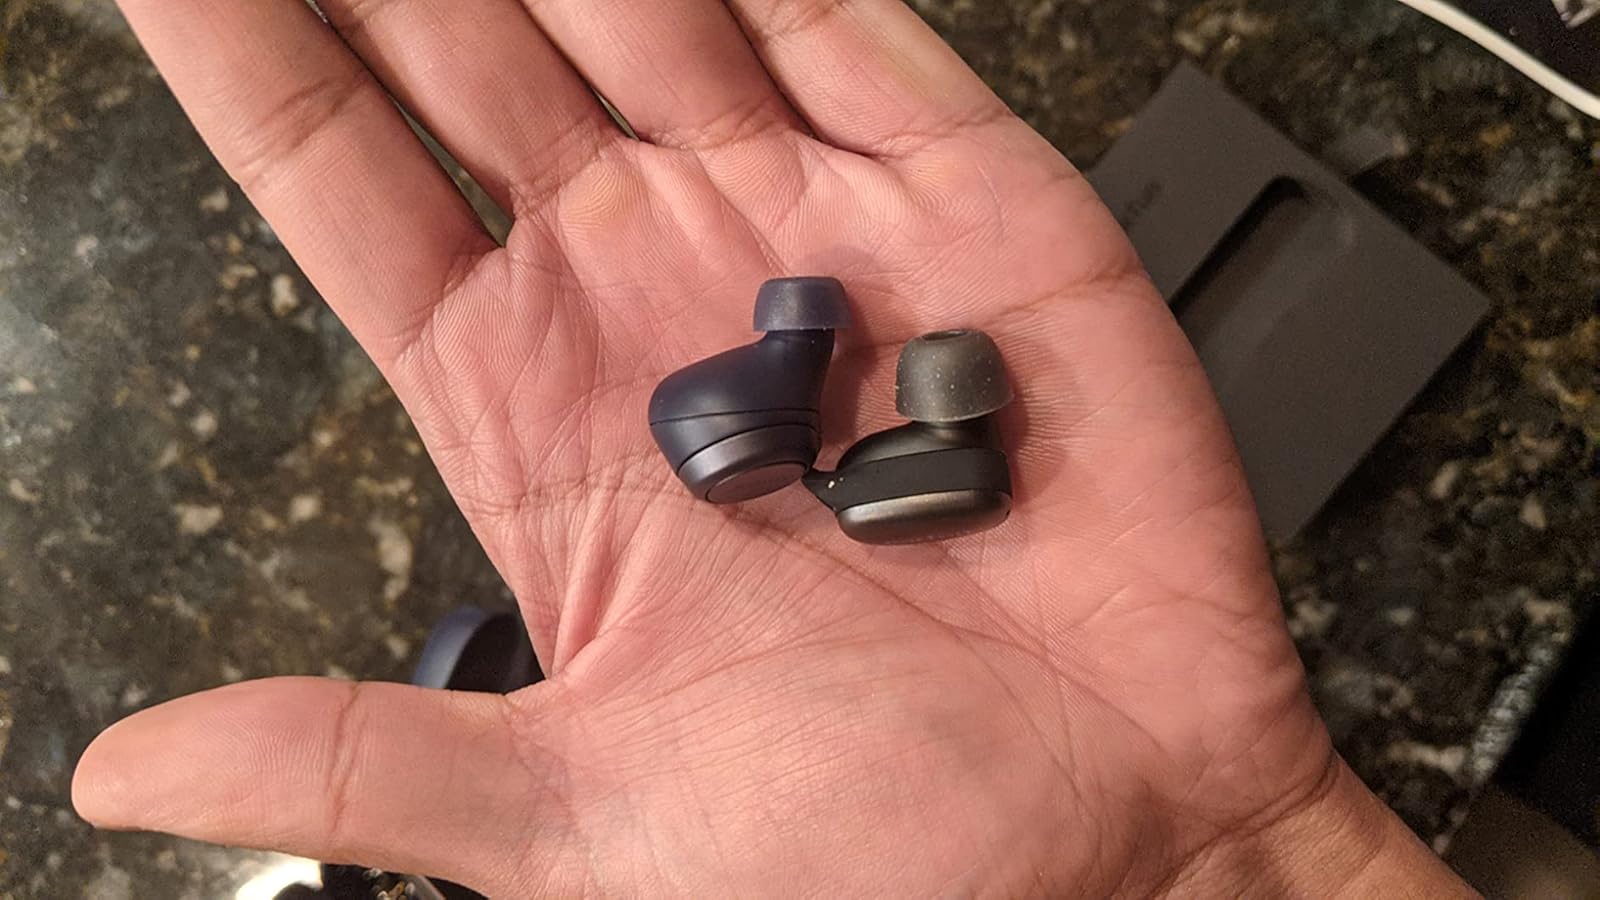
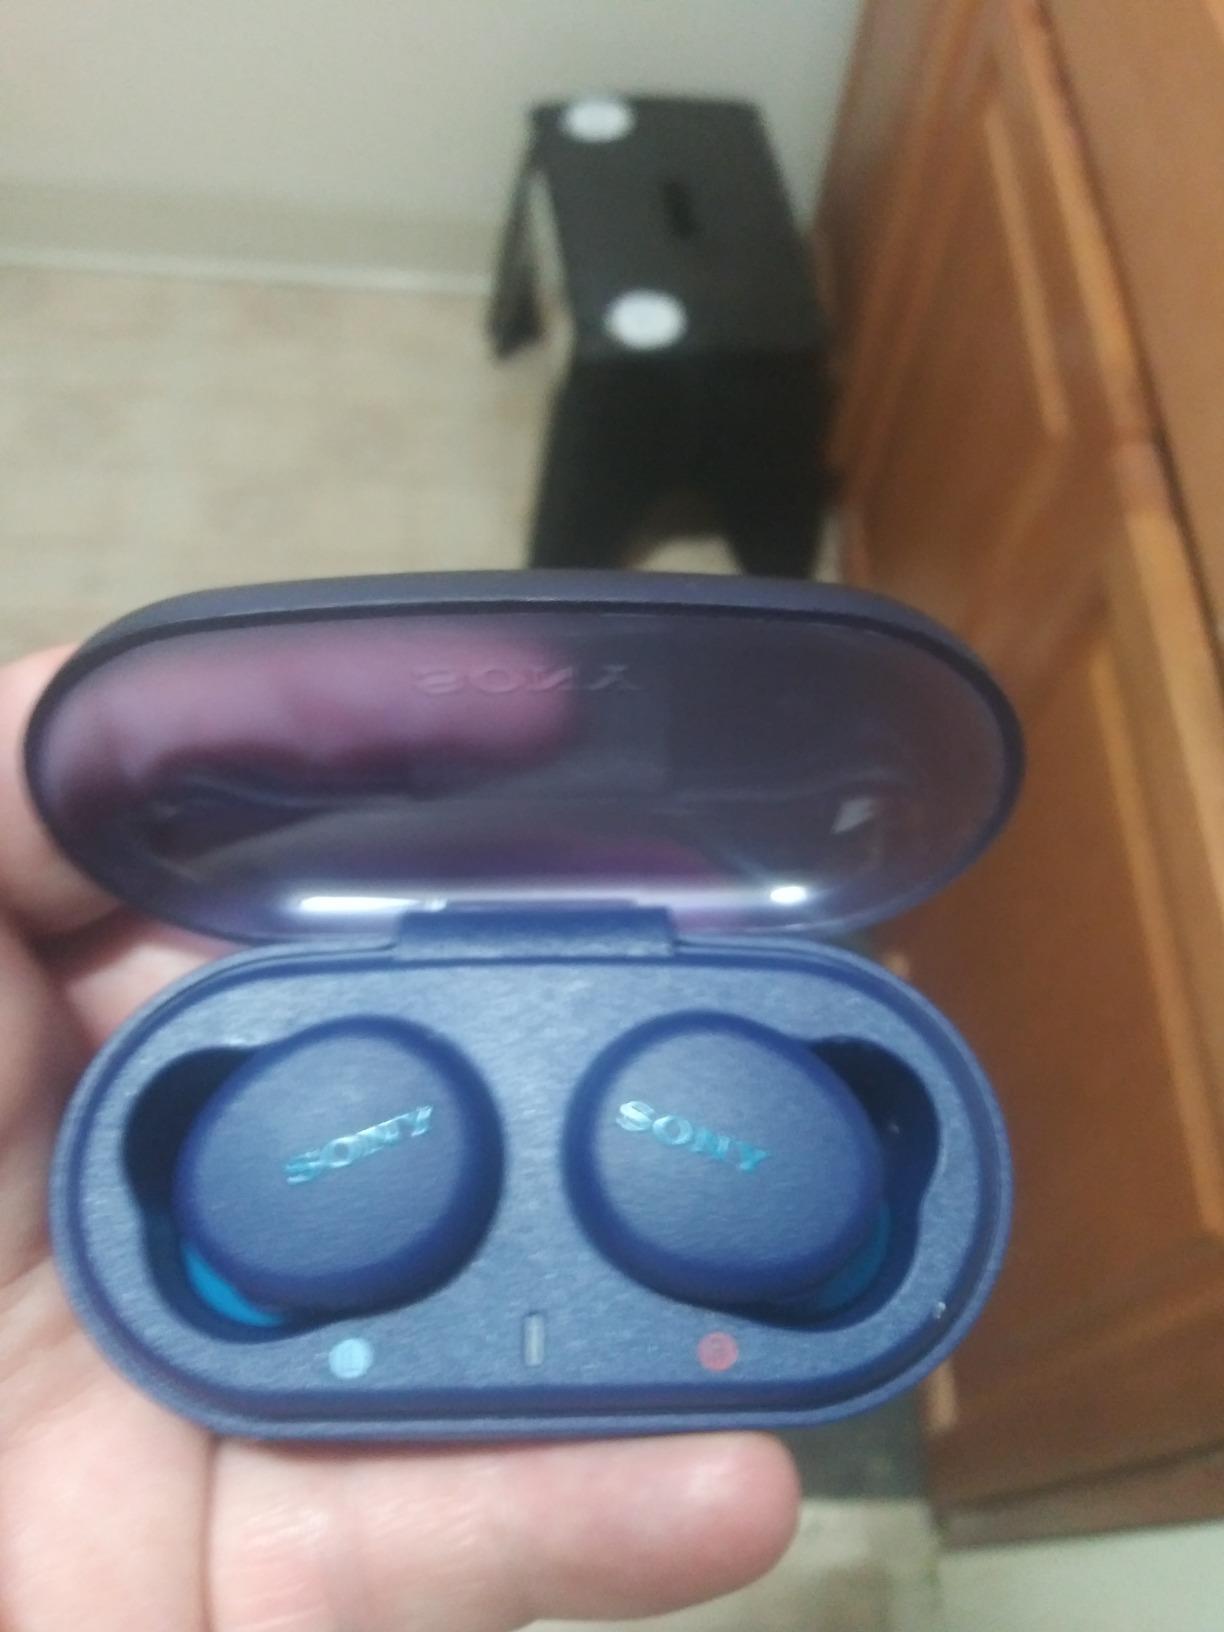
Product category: earbuds
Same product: no